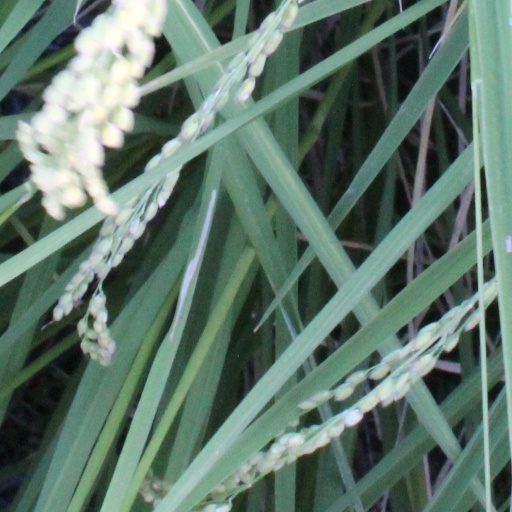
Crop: rice